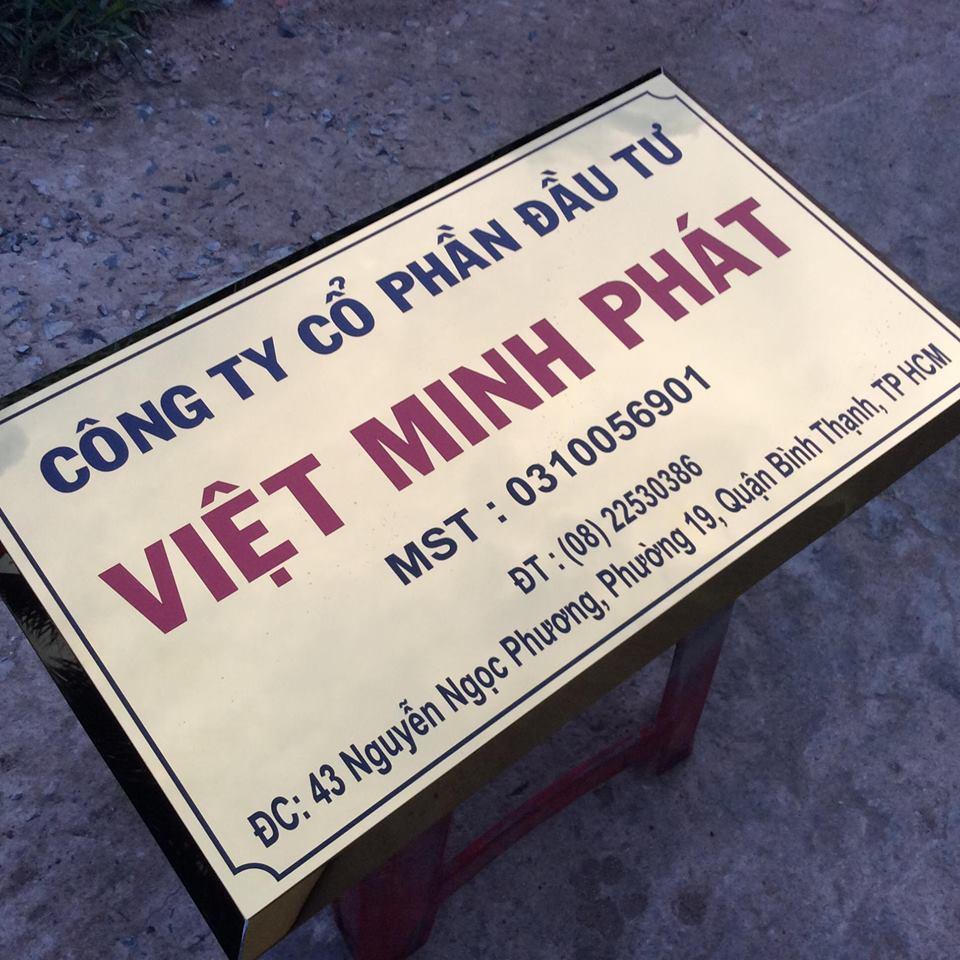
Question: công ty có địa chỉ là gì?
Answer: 43 nguyễn ngọc phương, phường 19, quận bình thạnh, tp hcm